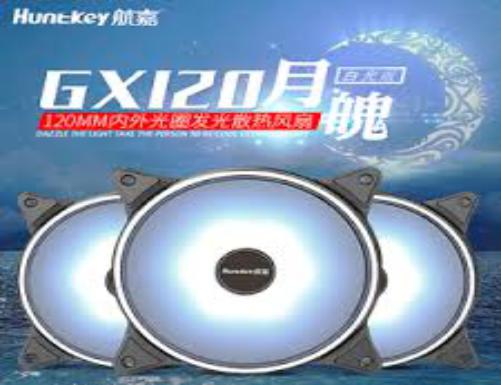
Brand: huntkey
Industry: Food